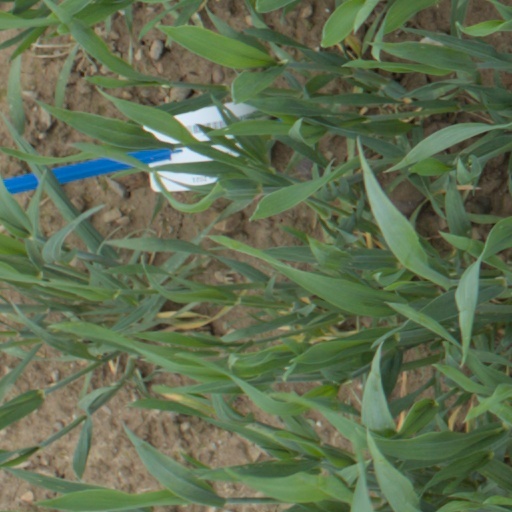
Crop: wheat